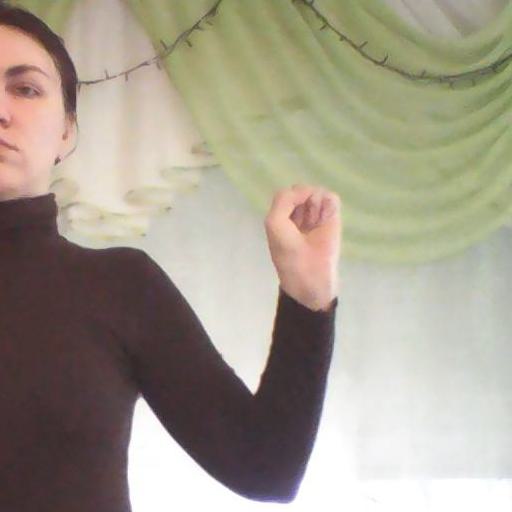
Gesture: fist